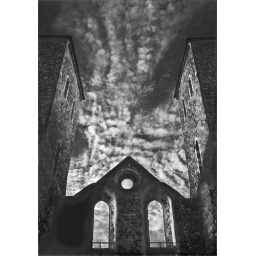
clouds over reculver castle